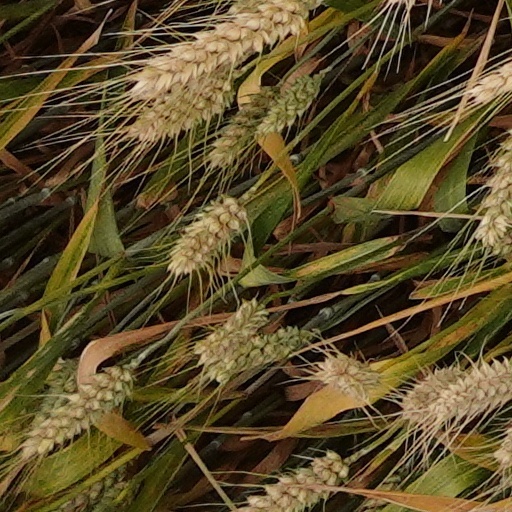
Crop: wheat